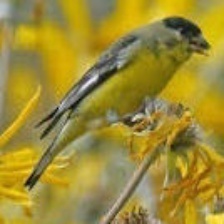
Species: ANDEAN SISKIN
Scientific name: SPINUS SPINESCENS